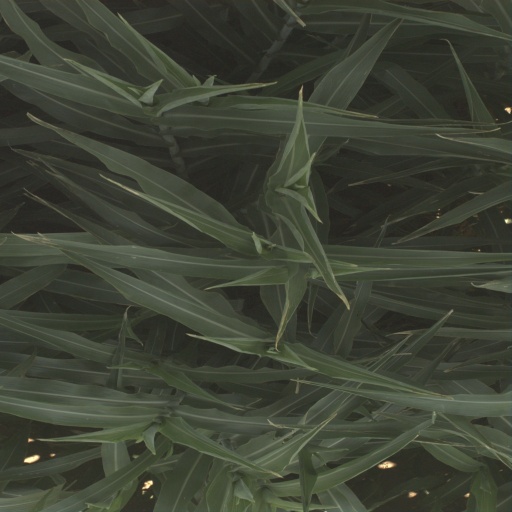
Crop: sorghum